Crystal engineering

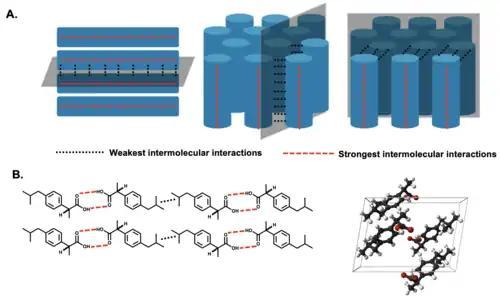
A. Slip planes associated with layered or columnar architectural features in crystalline materials. Red dotted and black dashed lines represent the direction of the weakest and strongest intermolecular interactions, respectively, which influences the slip plane. B. Example of the strongest (hydrogen bonds) and weakest (van der Waals) interactions in acetaminophen structure that influences the crystal structure.

A supramolecular synthon is a pair of molecules that form relatively strong intermolecular interactions in the early phases of crystallization; these molecule pairs are the basic structural motif found in a crystal lattice.